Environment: real
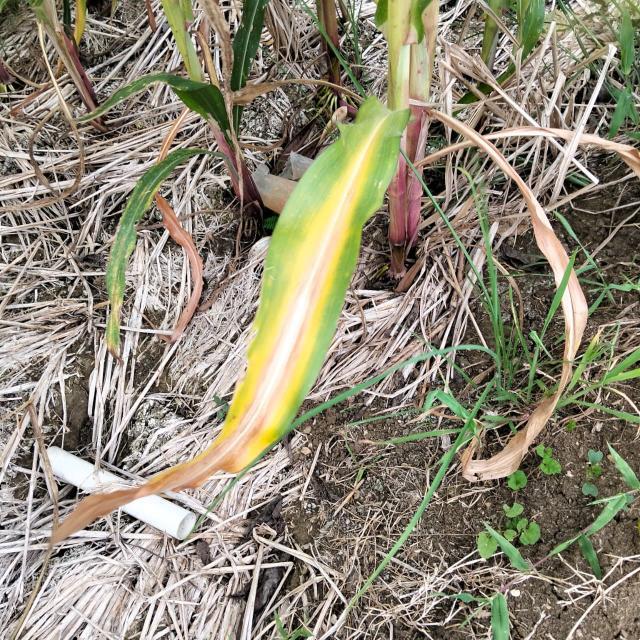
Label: nitrogen_deficiency